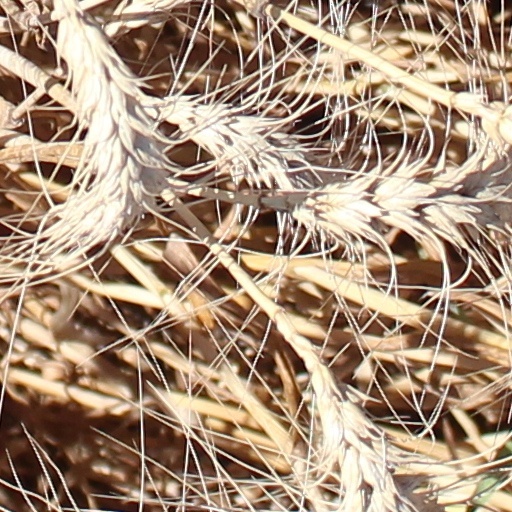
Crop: wheat